Milan Pogačnik

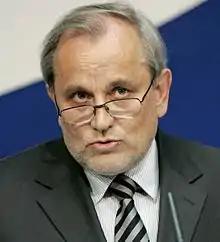

Milan Pogačnik (born 30 August 1946) is a Slovenian politician. Between November 2008 and March 2010, he served as the Minister of Agriculture, Forestry and Nutrition of Slovenia.